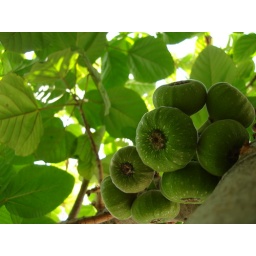
there are unknown fruits in the trees